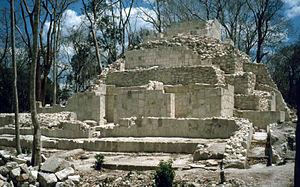
Acanmul est un site archéologique maya situé dans l'état mexicain du Campeche. Il est situé à 25 km au nord-est de la ville de San Francisco de Campeche.